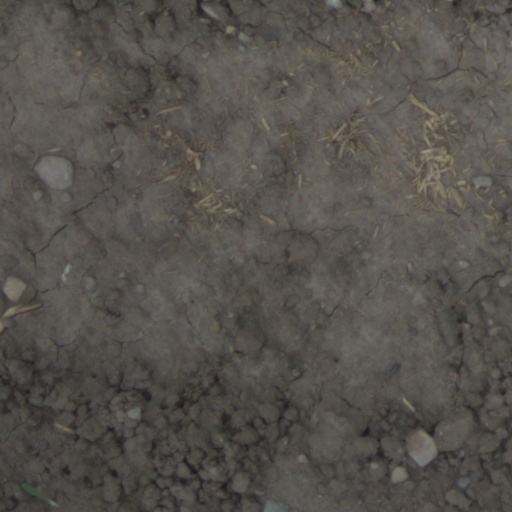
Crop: wheat